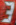
Number: 3